Adelphi University

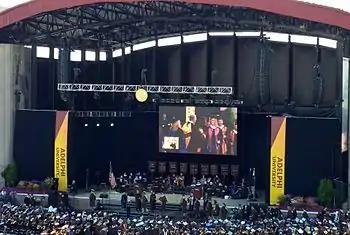
The 2017 Adelphi University Graduation, held at the Jones Beach Theater.

In 1893, Charles Herbert Levermore was appointed as the head of Adelphi Academy. Seeking to establish a liberal arts college for the City of Brooklyn, Levermore received a charter from the Board of Regents of the State of New York, officially establishing Adelphi College on June 24, 1896. The college received its charter through the efforts of Timothy Woodruff, former Lieutenant Governor of New York and future first president of the board of trustees. Adelphi was one of the first coeducational institutions to receive a charter from the State of New York. At the time of its foundation, the college numbered only 57 students and 16 instructors. The Adelphi Academy continued to exist as a separate but nonetheless connected entity to the college. The new college was located in a building behind the Adelphi Academy, on the corner of St. James's Place and Clifton Place, in Brooklyn. The building that originally housed Adelphi is now used by Pratt Institute for their School of Architecture.